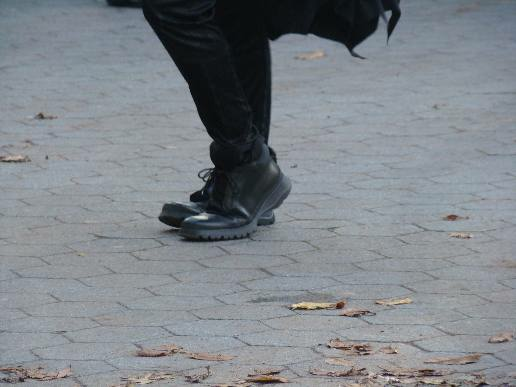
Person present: No